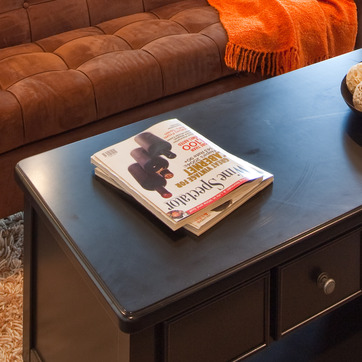
Material: paper